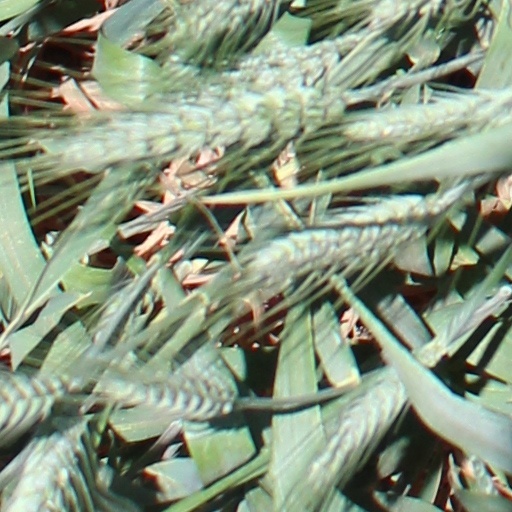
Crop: wheat